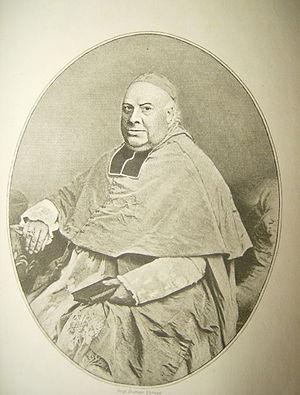
Notre-Dame-de-la-Motte est une chapelle dédiée à la vierge Marie, érigée au sommet de la colline de La Motte au centre de Vesoul, dans la Haute-Saône, dans la région Franche-Comté. C'est un monument historique de la ville qui fait partie du patrimoine de Vesoul. Cet oratoire est souvent associé à un miracle.